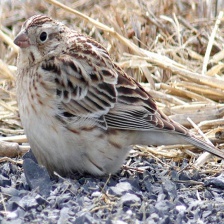
Species: SMITHS LONGSPUR
Scientific name: CALCARIUS PICTUS